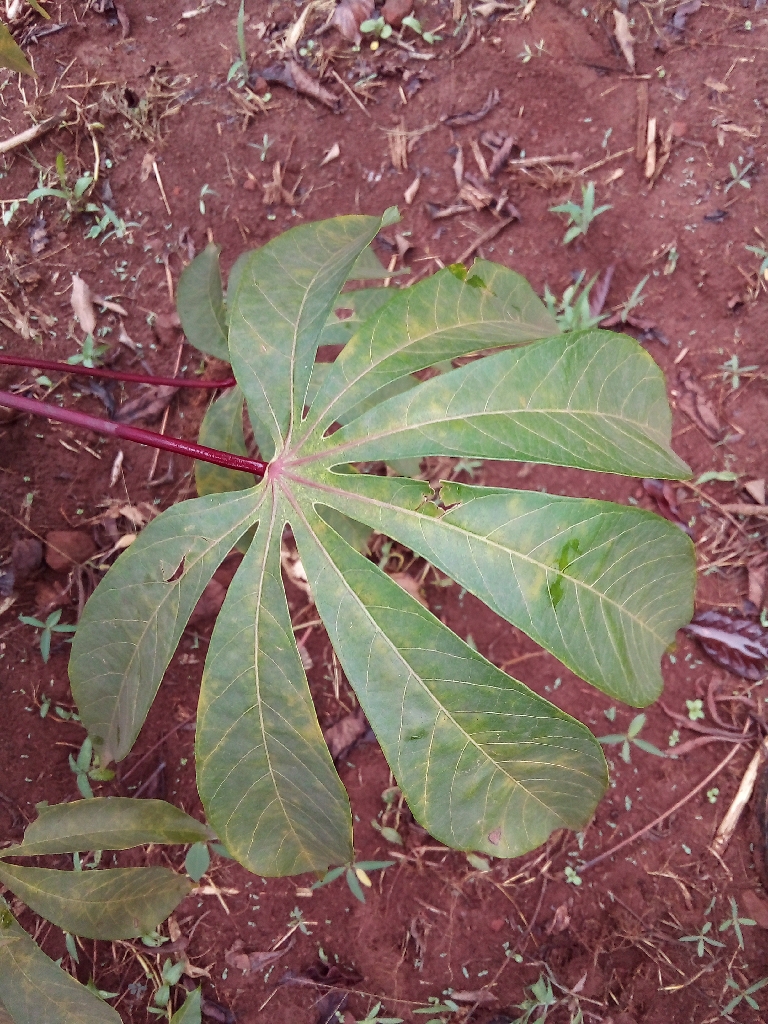
Label: cassava brown streak disease (cbsd)